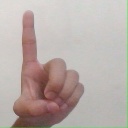
अक्षर: ड